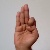
The image shows a hand gesture representing the letter 'F' in Indian Sign Language.